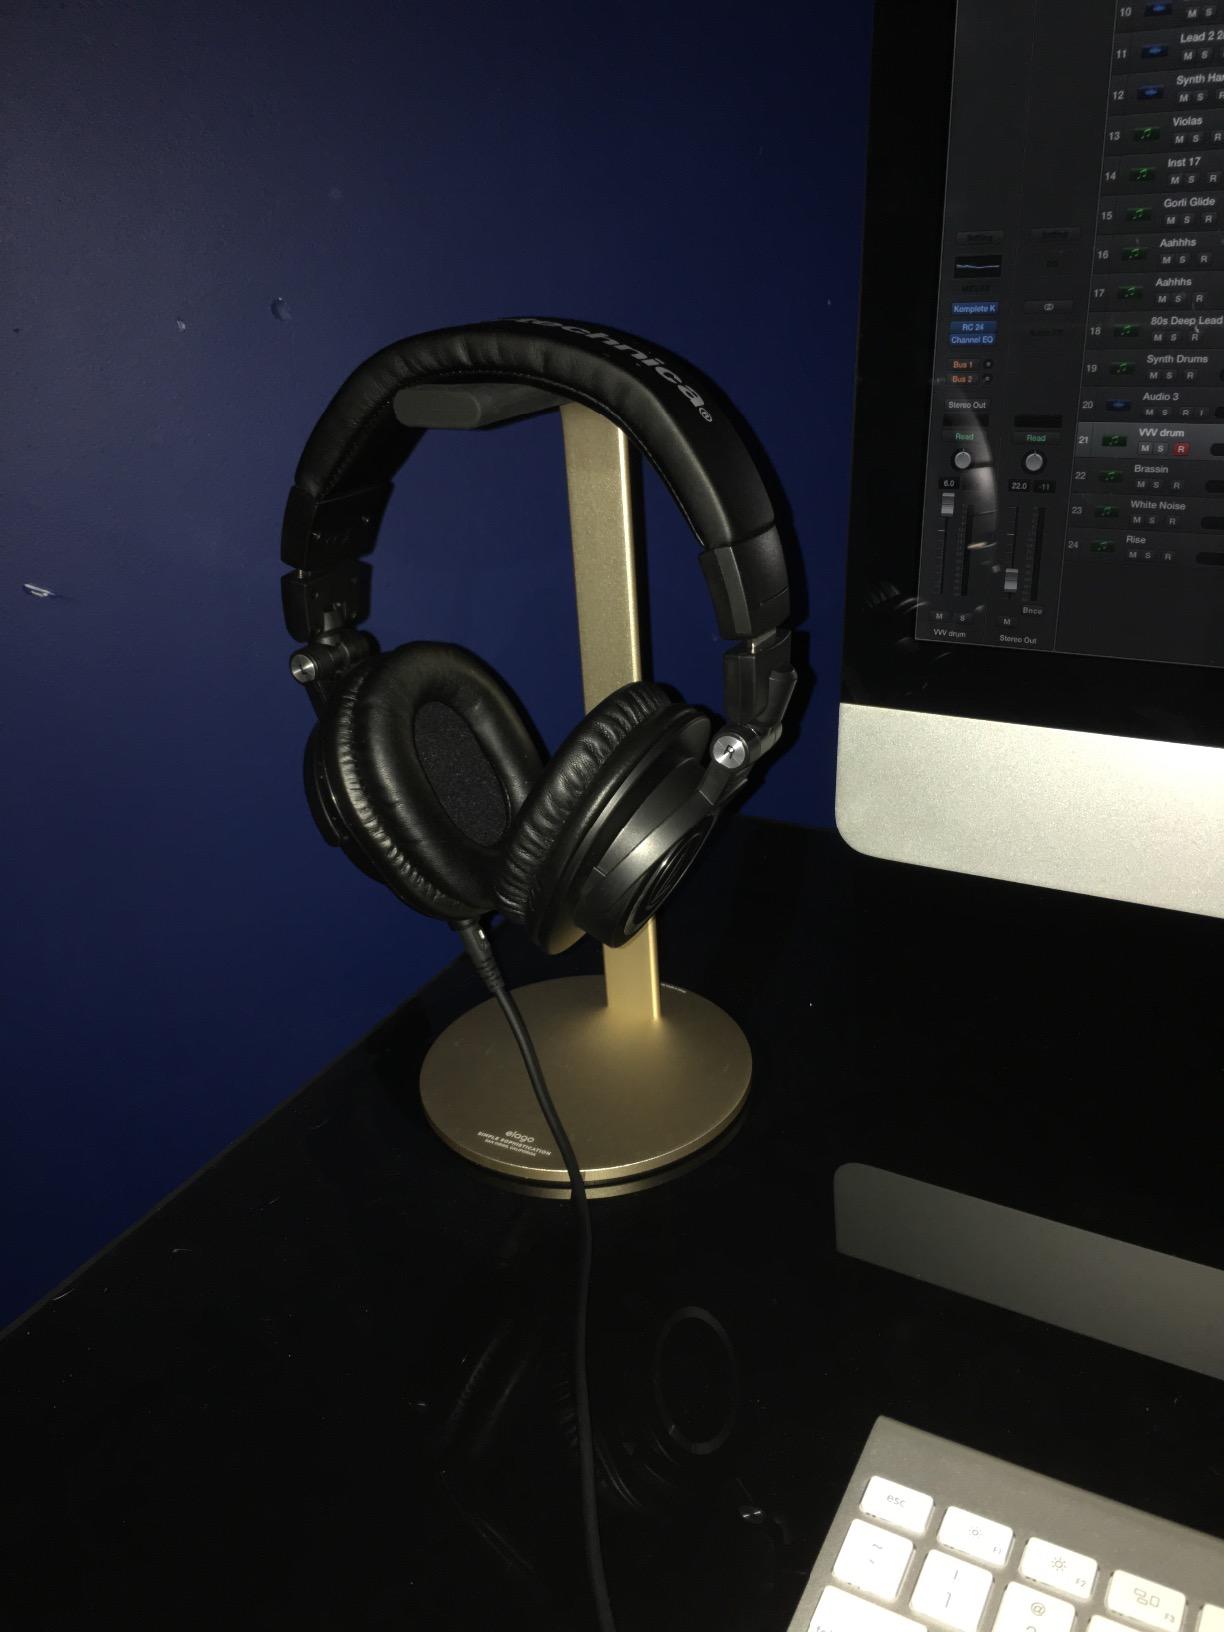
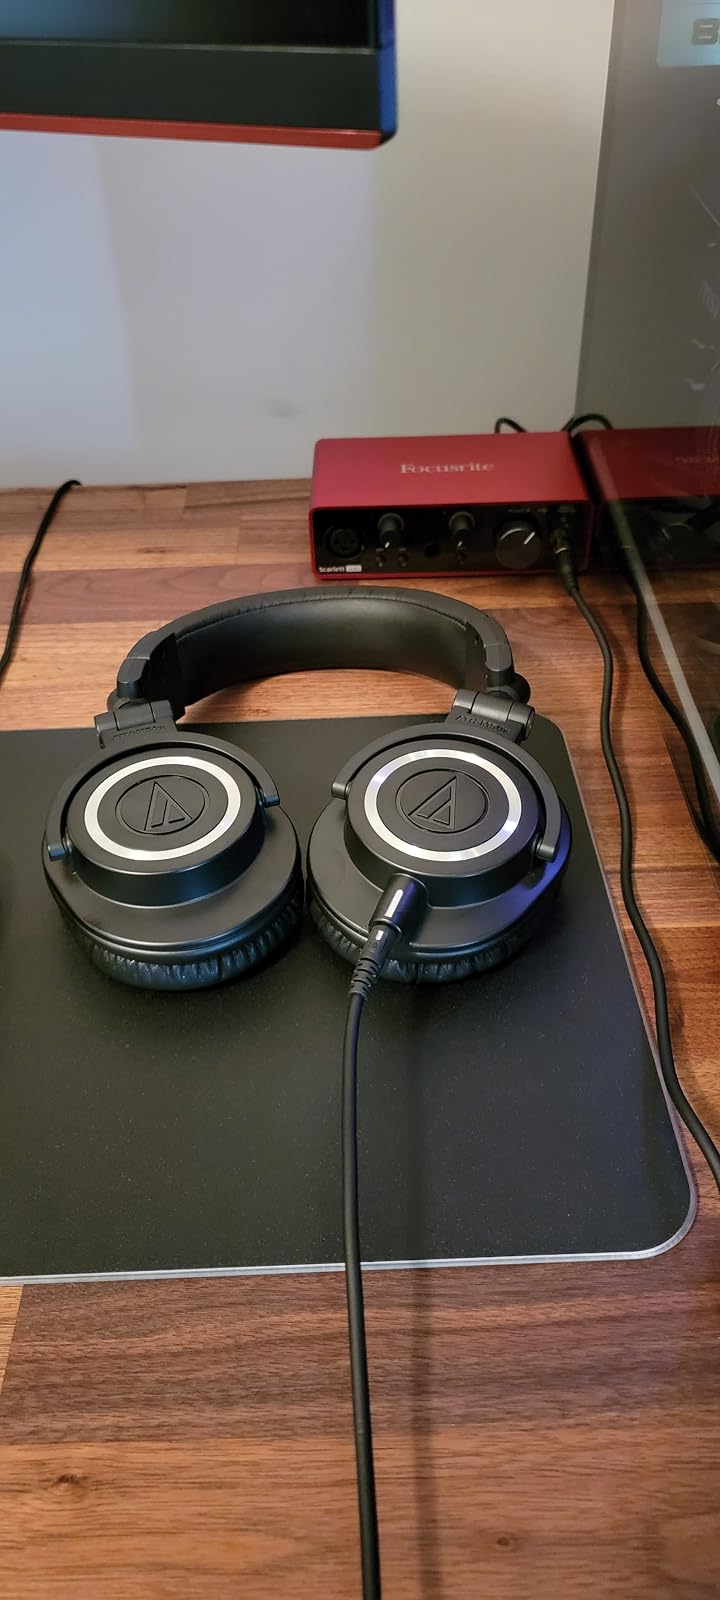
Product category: headphones
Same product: yes